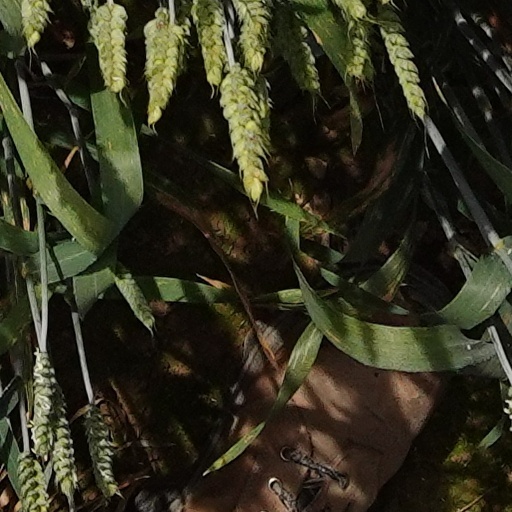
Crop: wheat